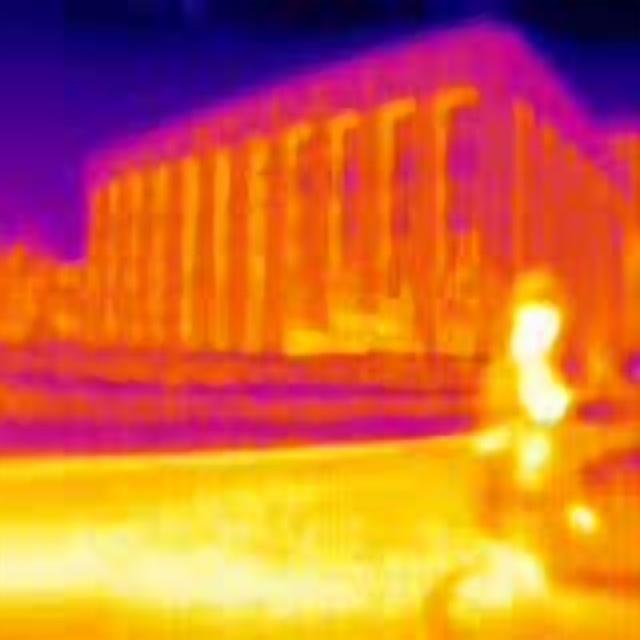
Detected objects:
label: person